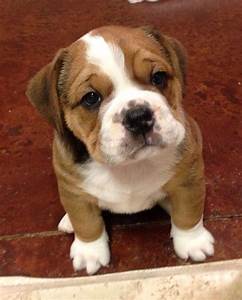
Label: cane